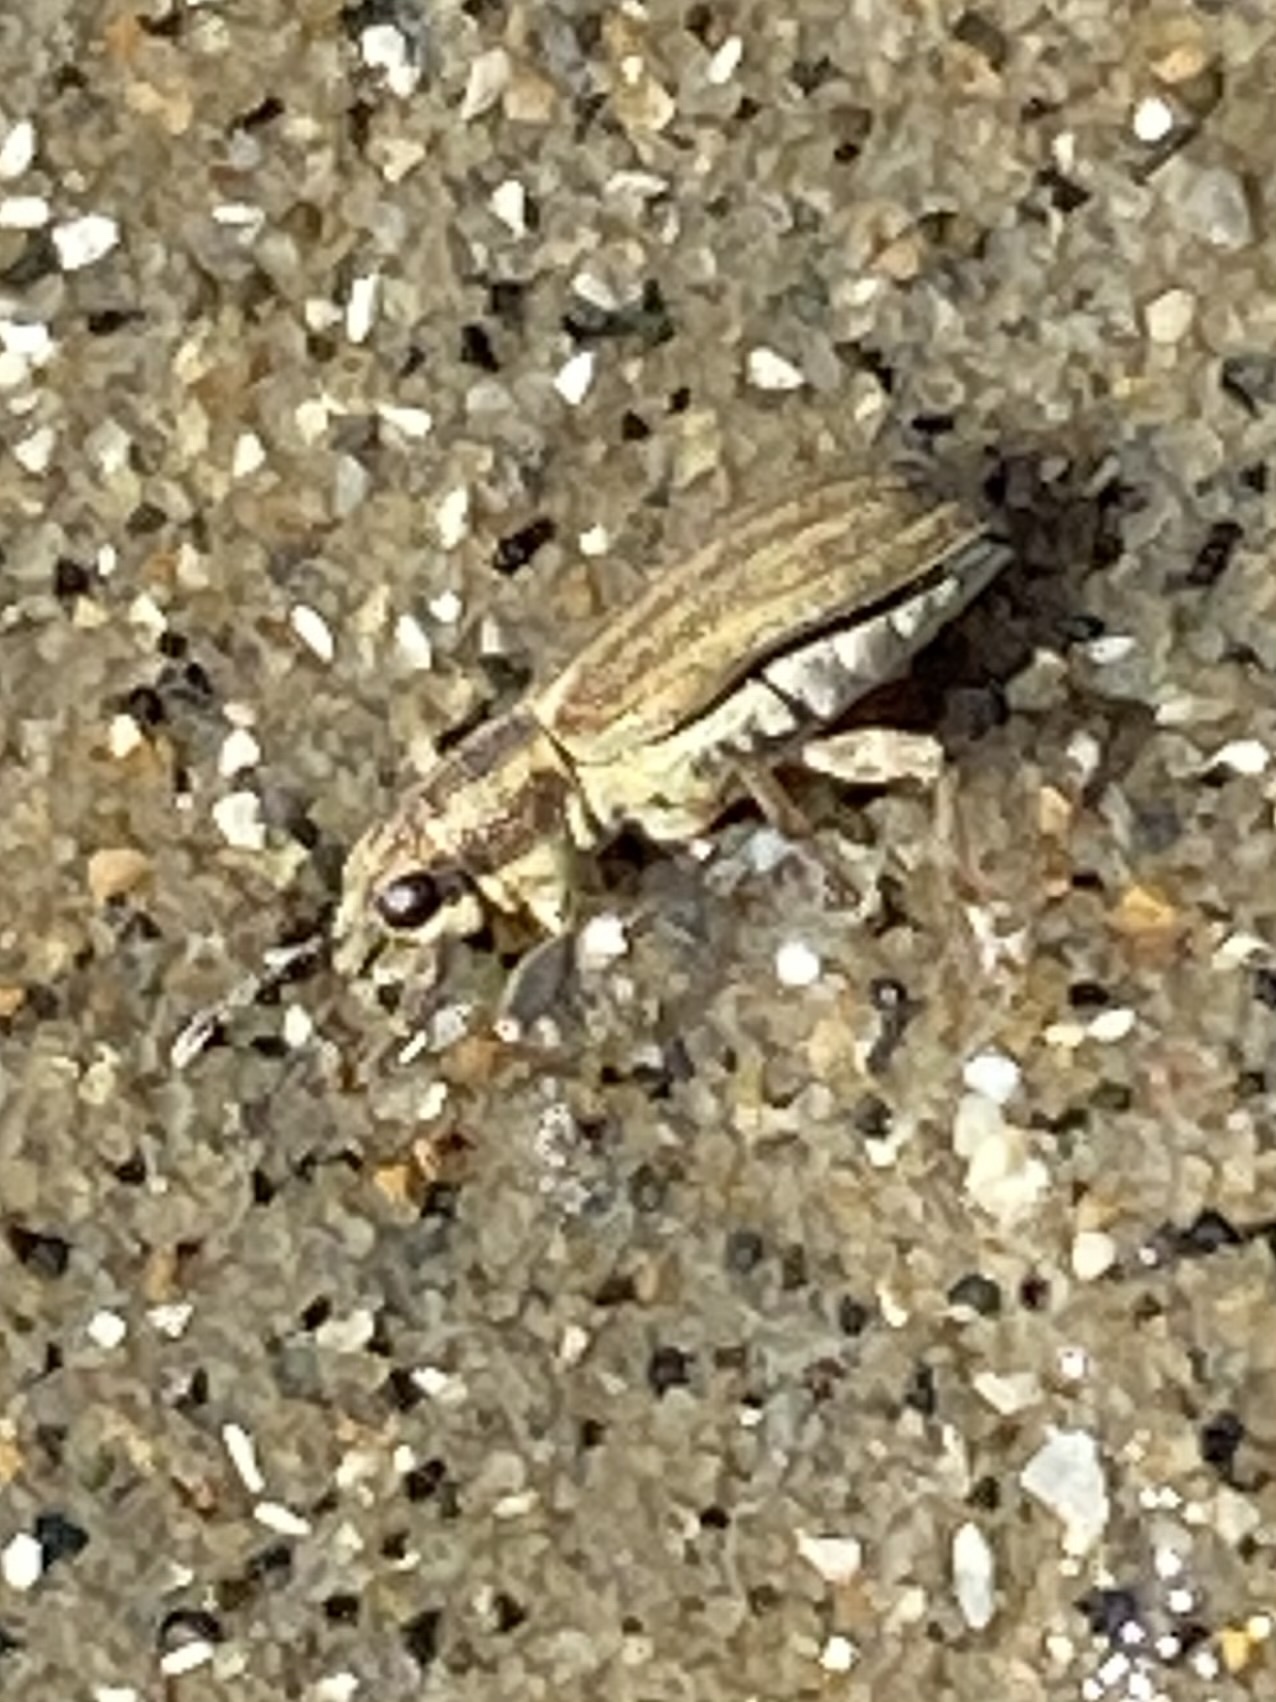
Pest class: pea_leaf_weevil